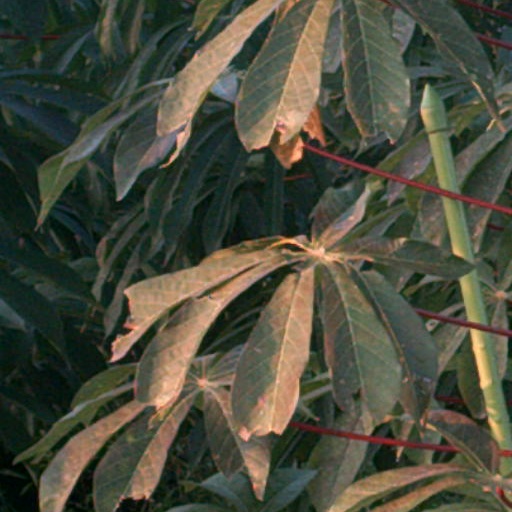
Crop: cassava